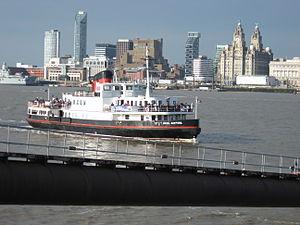
Liverpool [livœʁpul] est une cité et un district métropolitain du Merseyside dans la région de l'Angleterre du Nord-Ouest sur la rive est et nord de l'estuaire du fleuve Mersey. La ville faisait partie du comté du Lancashire jusqu'en 1974 avant la formation du comté de Merseyside.